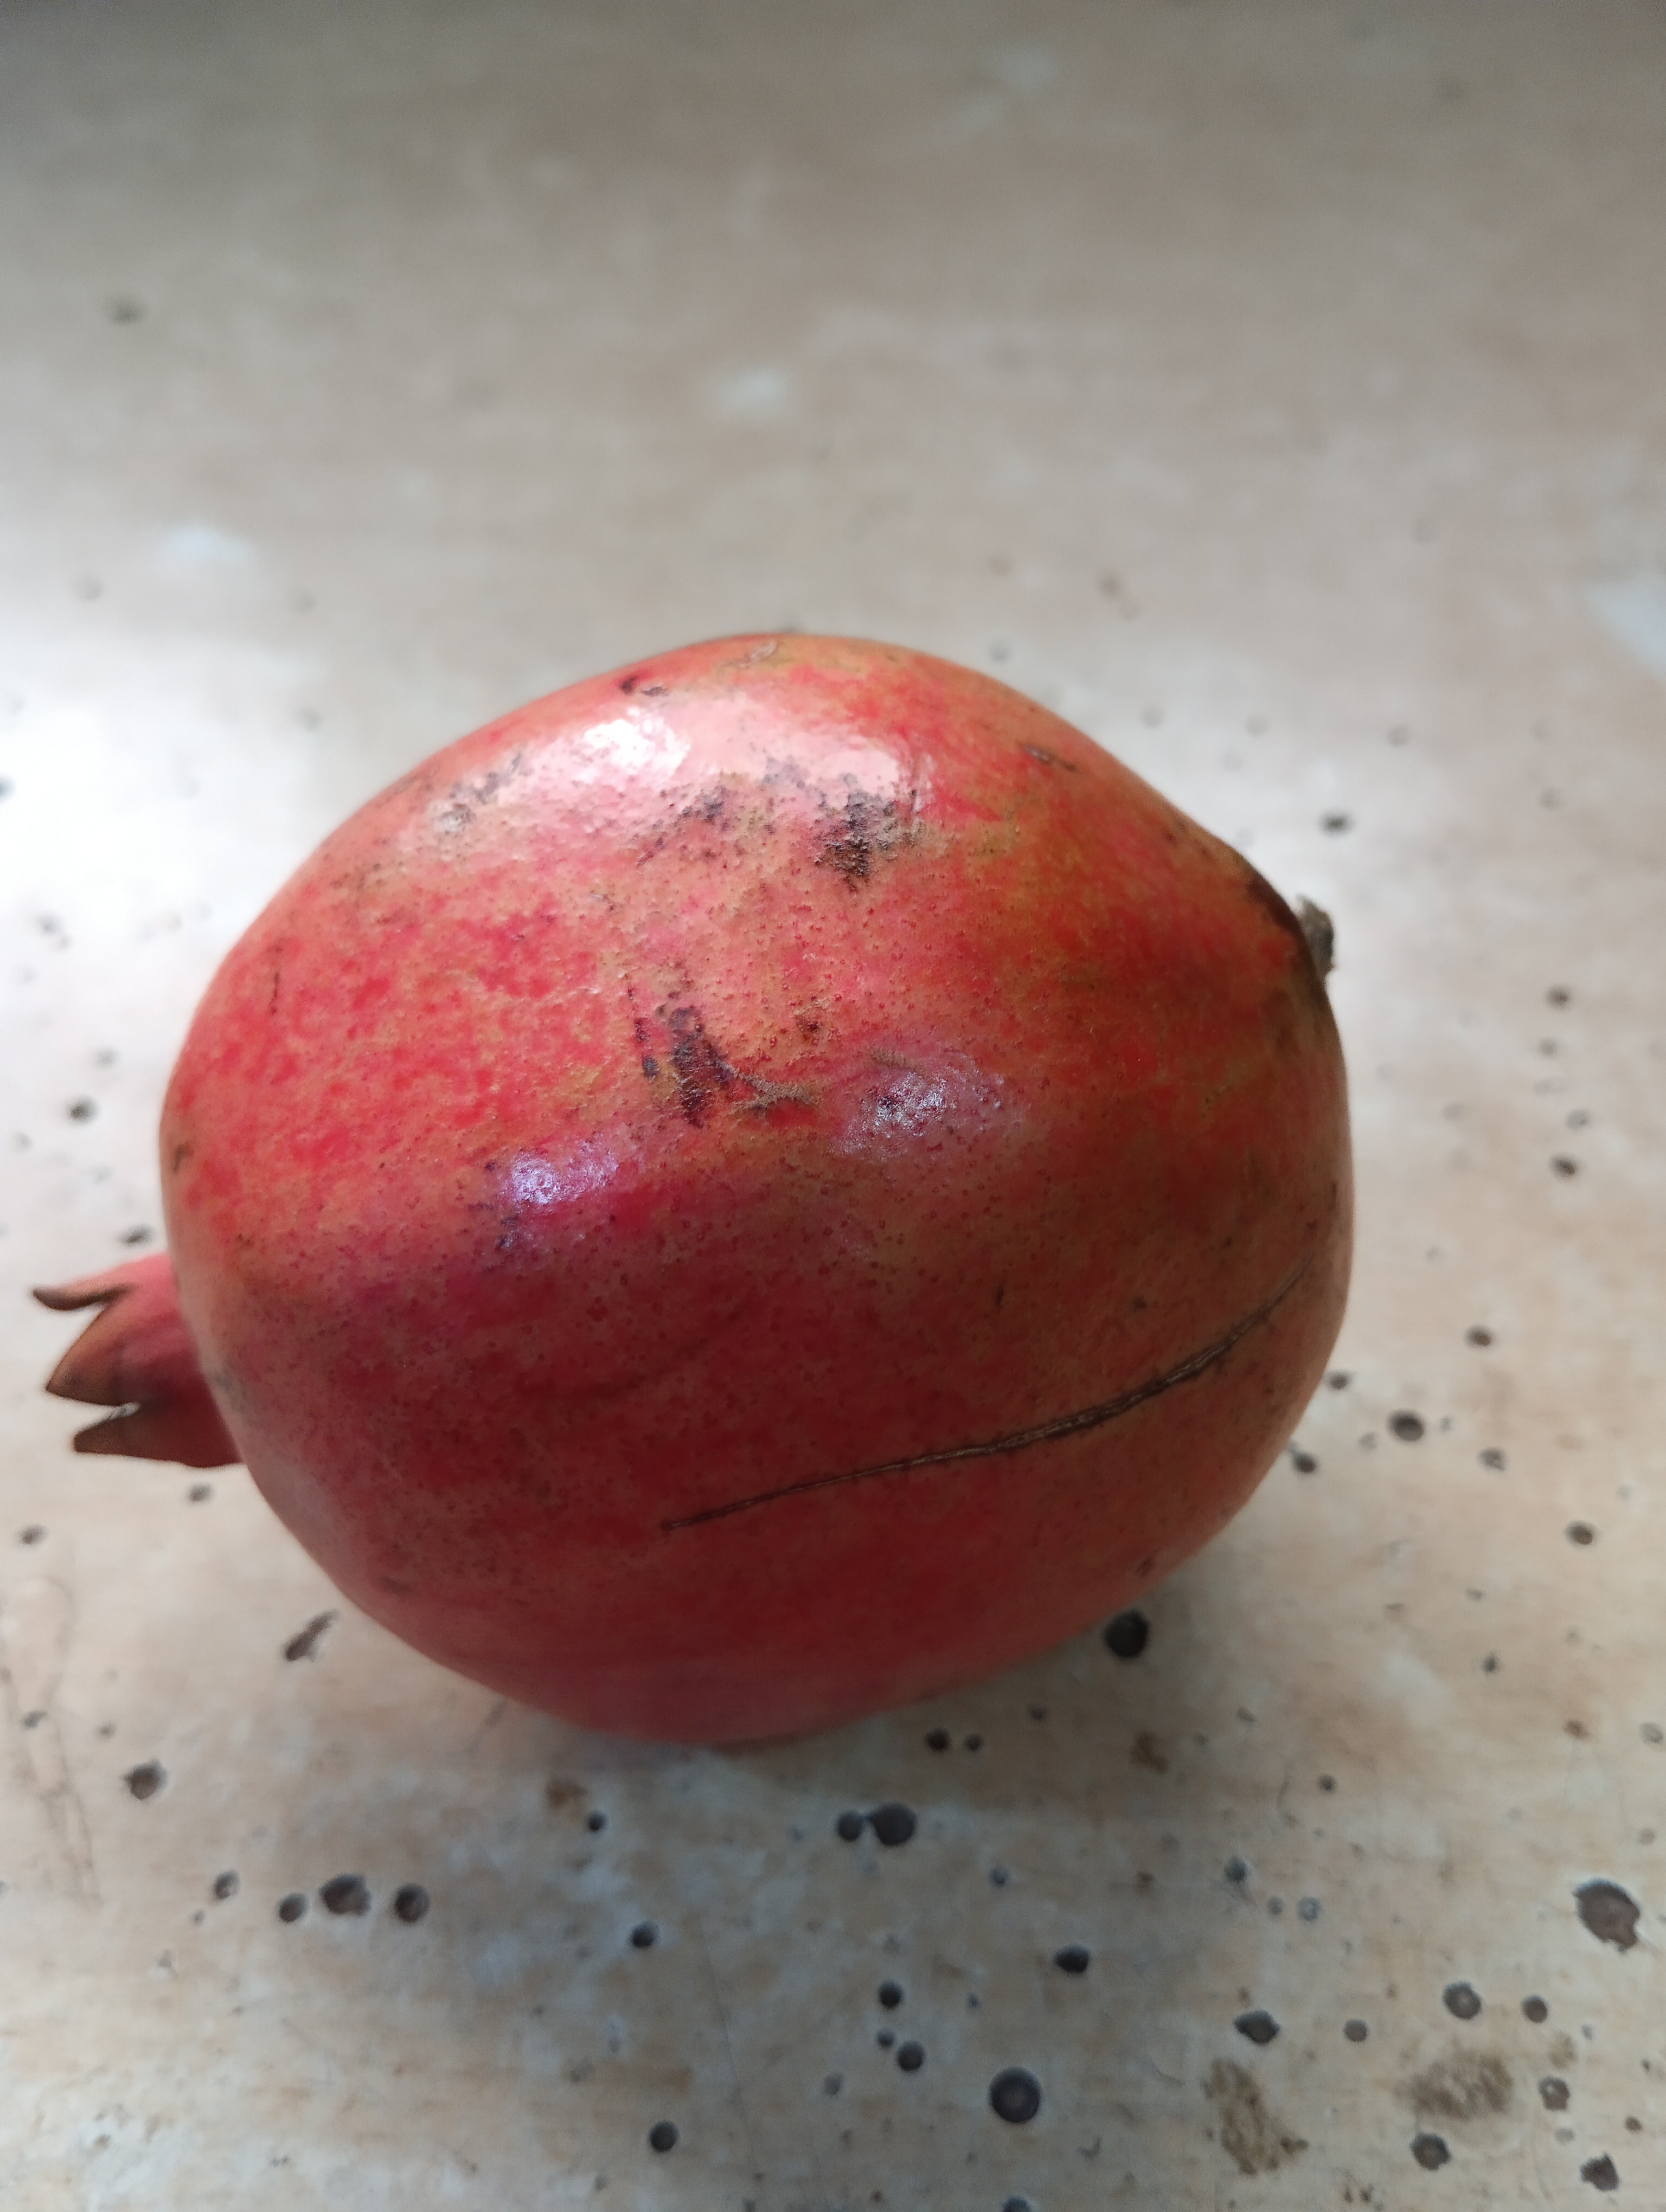
Label: No Defect